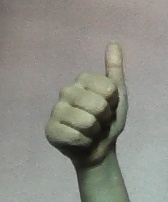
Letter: aleff